East Yorkshire Regiment

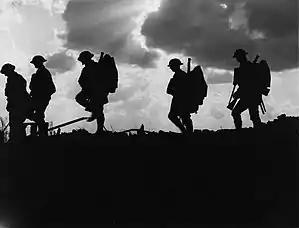

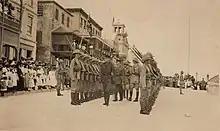
2/4th Bn East Yorkshire Regiment and General Sir James Willcocks in Hamilton, Bermuda in 1917

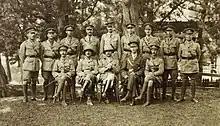
Bermuda Volunteer Rifle Corps officers attached to 2/4th Btn East Yorkshire Regiment in Bermuda, 1918

The 1st Battalion landed at Saint-Nazaire as part of the 18th Brigade in the 6th Division in September 1914 for service on the Western Front. The 2nd Battalion landed at Le Havre as part of the 83rd Brigade in the 28th Division in January 1915 also for service on the Western Front before moving to Salonika in October 1915 for service on the Macedonian front.